Sir James Cockburn, 9th Baronet

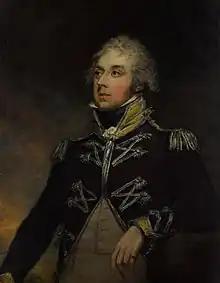
Portrait of James Cockburn of Langton by Arthur William Devis

Sir James Cockburn, 9th Baronet, of Langton, Berwickshire (21 March 1771 – 26 February 1852) was British Governor of Bermuda from 1811 to 1812, from 1814 to 1816 and from 1817 to 1819.